Paolo Veronese

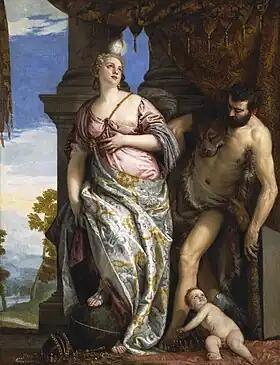
"Allegory of Wisdom and Strength", c. 1565

An artist's biography of Paolo Veronese was included in the second edition of the "Lives of the Most Excellent Painters, Sculptors, and Architects" (1568), by Giorgio Vasari, with improved coverage of the painters of the Venetian school.